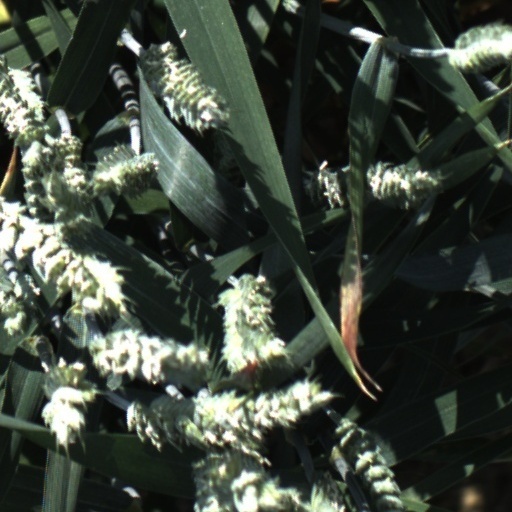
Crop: wheat